Netherlands national football team

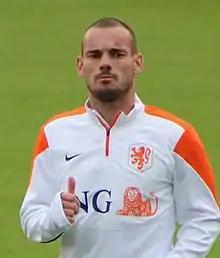
Wesley Sneijder is the Netherlands' most capped player with 134 appearances.

The Netherlands national football team famously plays in bright orange shirts. Orange is the historic national colour of the Netherlands, originating from one of the many title of the ruling head of state, Prince of Orange. The current Netherlands away shirt is blue. The lion on the crest is the Netherlands' national and royal animal and has been on the crest since 1907 when they won 3–1 over Belgium. It is different from the women's team logo, which sports a lioness.